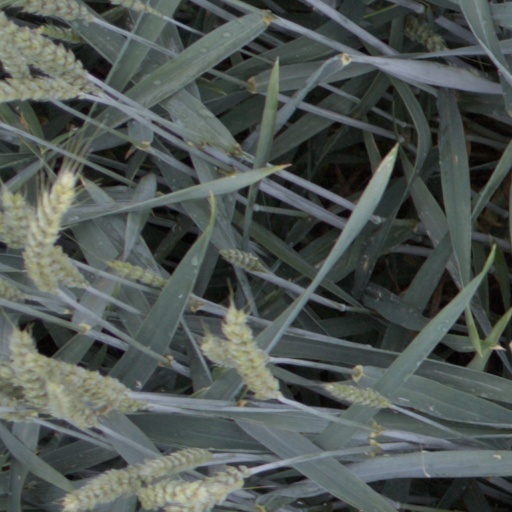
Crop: wheat